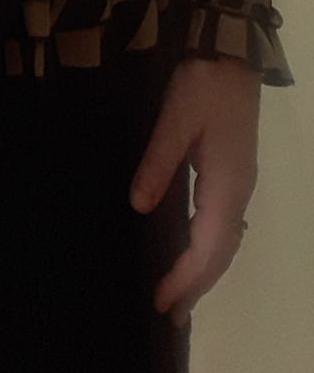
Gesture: no_gesture